Esther Schweins

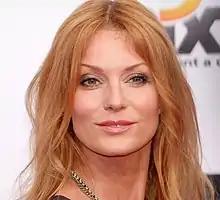
Esther Schweins (2012)

Schweins survived the 2004 Indian Ocean earthquake whilst on holiday with her mother in Sri Lanka.